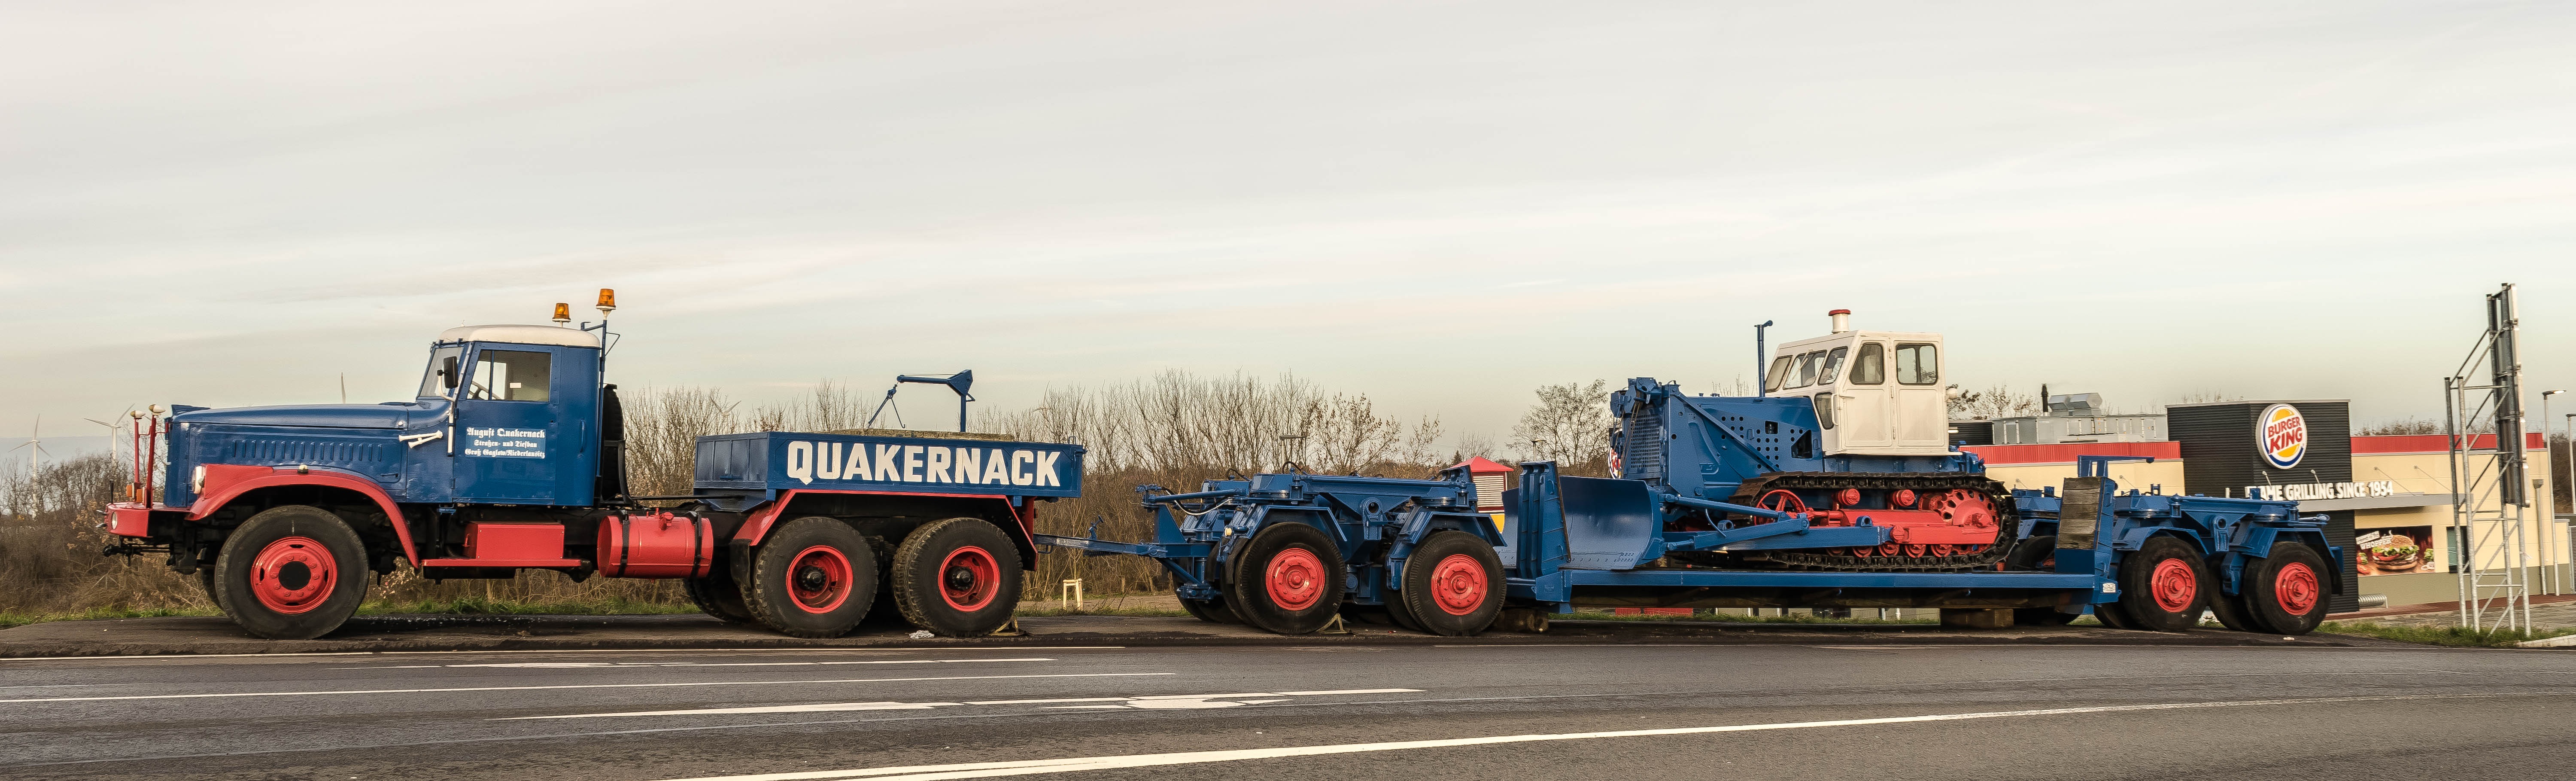
traffic, asphalt, transport, truck, vehicle, trailers, commercial vehicle, heavy duty, trailer truck, kraz, lowbed